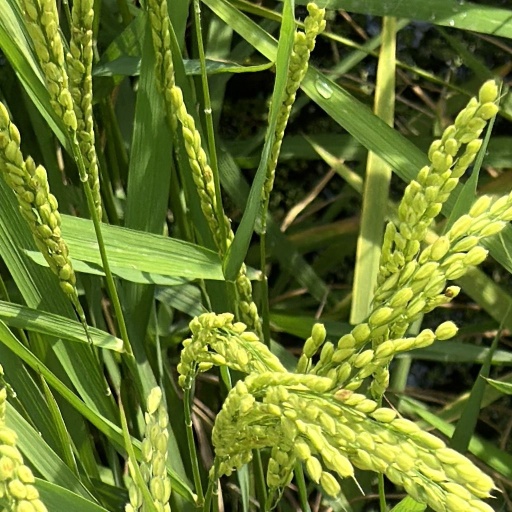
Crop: rice